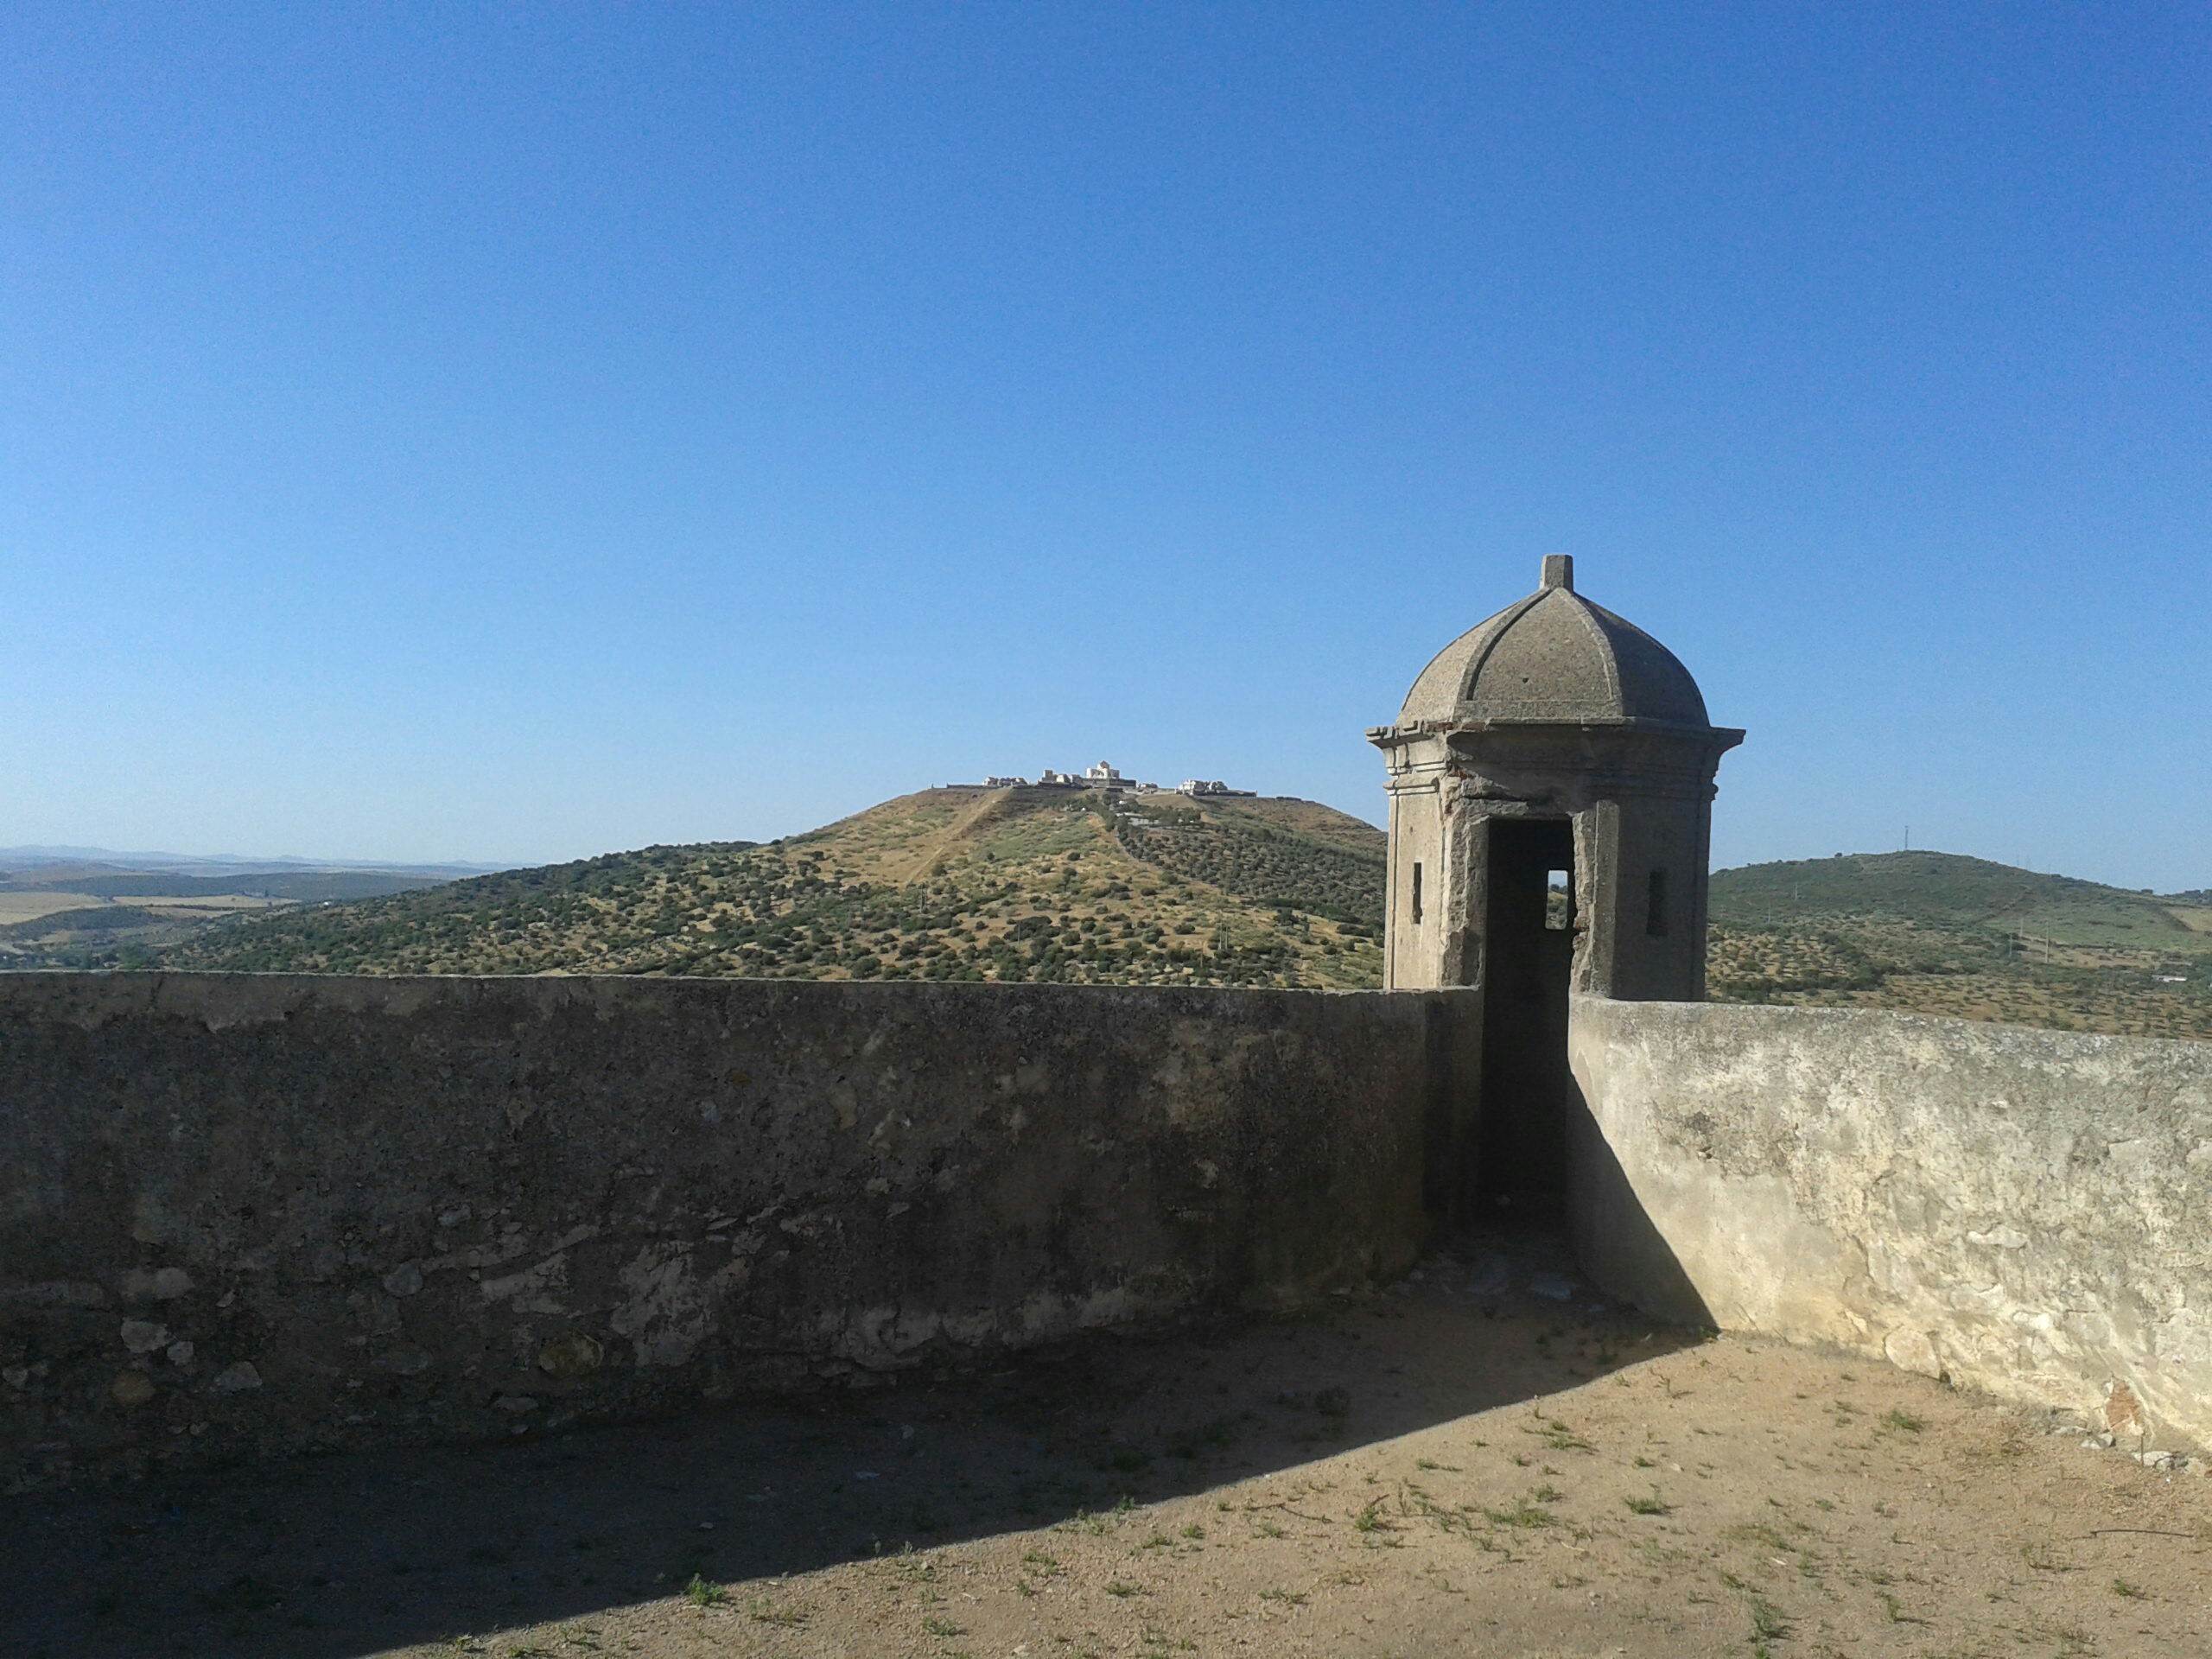
sky, property, fortification, historic site, building, mountain, hill, village